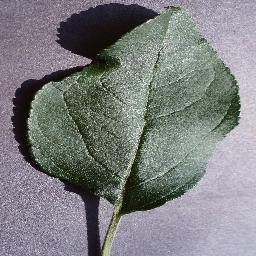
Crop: apple
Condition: healthy